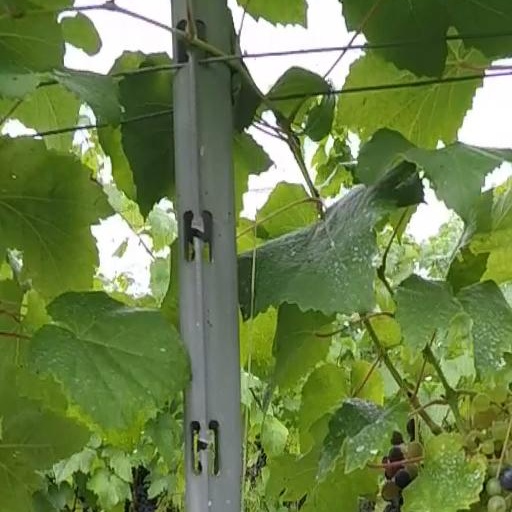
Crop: grape